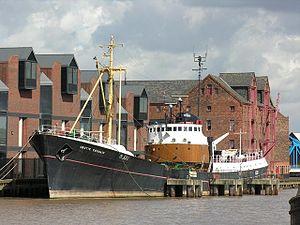
Le Arctic Corsair est un chalutier en eau profonde qui a été converti en un navire musée en 1999. Il est amarré entre Drypool Bridge et Myton Bridge sur la rivière Hull à Kingston-upon-Hull et fait partie des musées de la ville. Les expositions et les guides à bord du bateau racontent l'histoire de l'industrie de la pêche hauturière de Hull.
Cette liste des musées du East Riding of Yorkshire contient des musées qui sont définis dans ce contexte comme des institutions qui recueillent et soignent des objets d'intérêt culturel, artistique, scientifique ou historique. leurs collections ou expositions connexes disponibles pour la consultation publique. Sont également inclus les galeries d'art à but non lucratif et les galeries d'art universitaires. Les musées virtuels ne sont pas inclus.